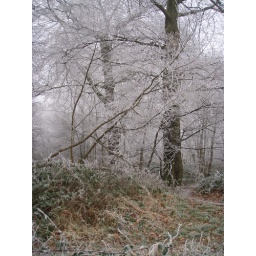
Next to my office car park in Seacroft, Leeds.